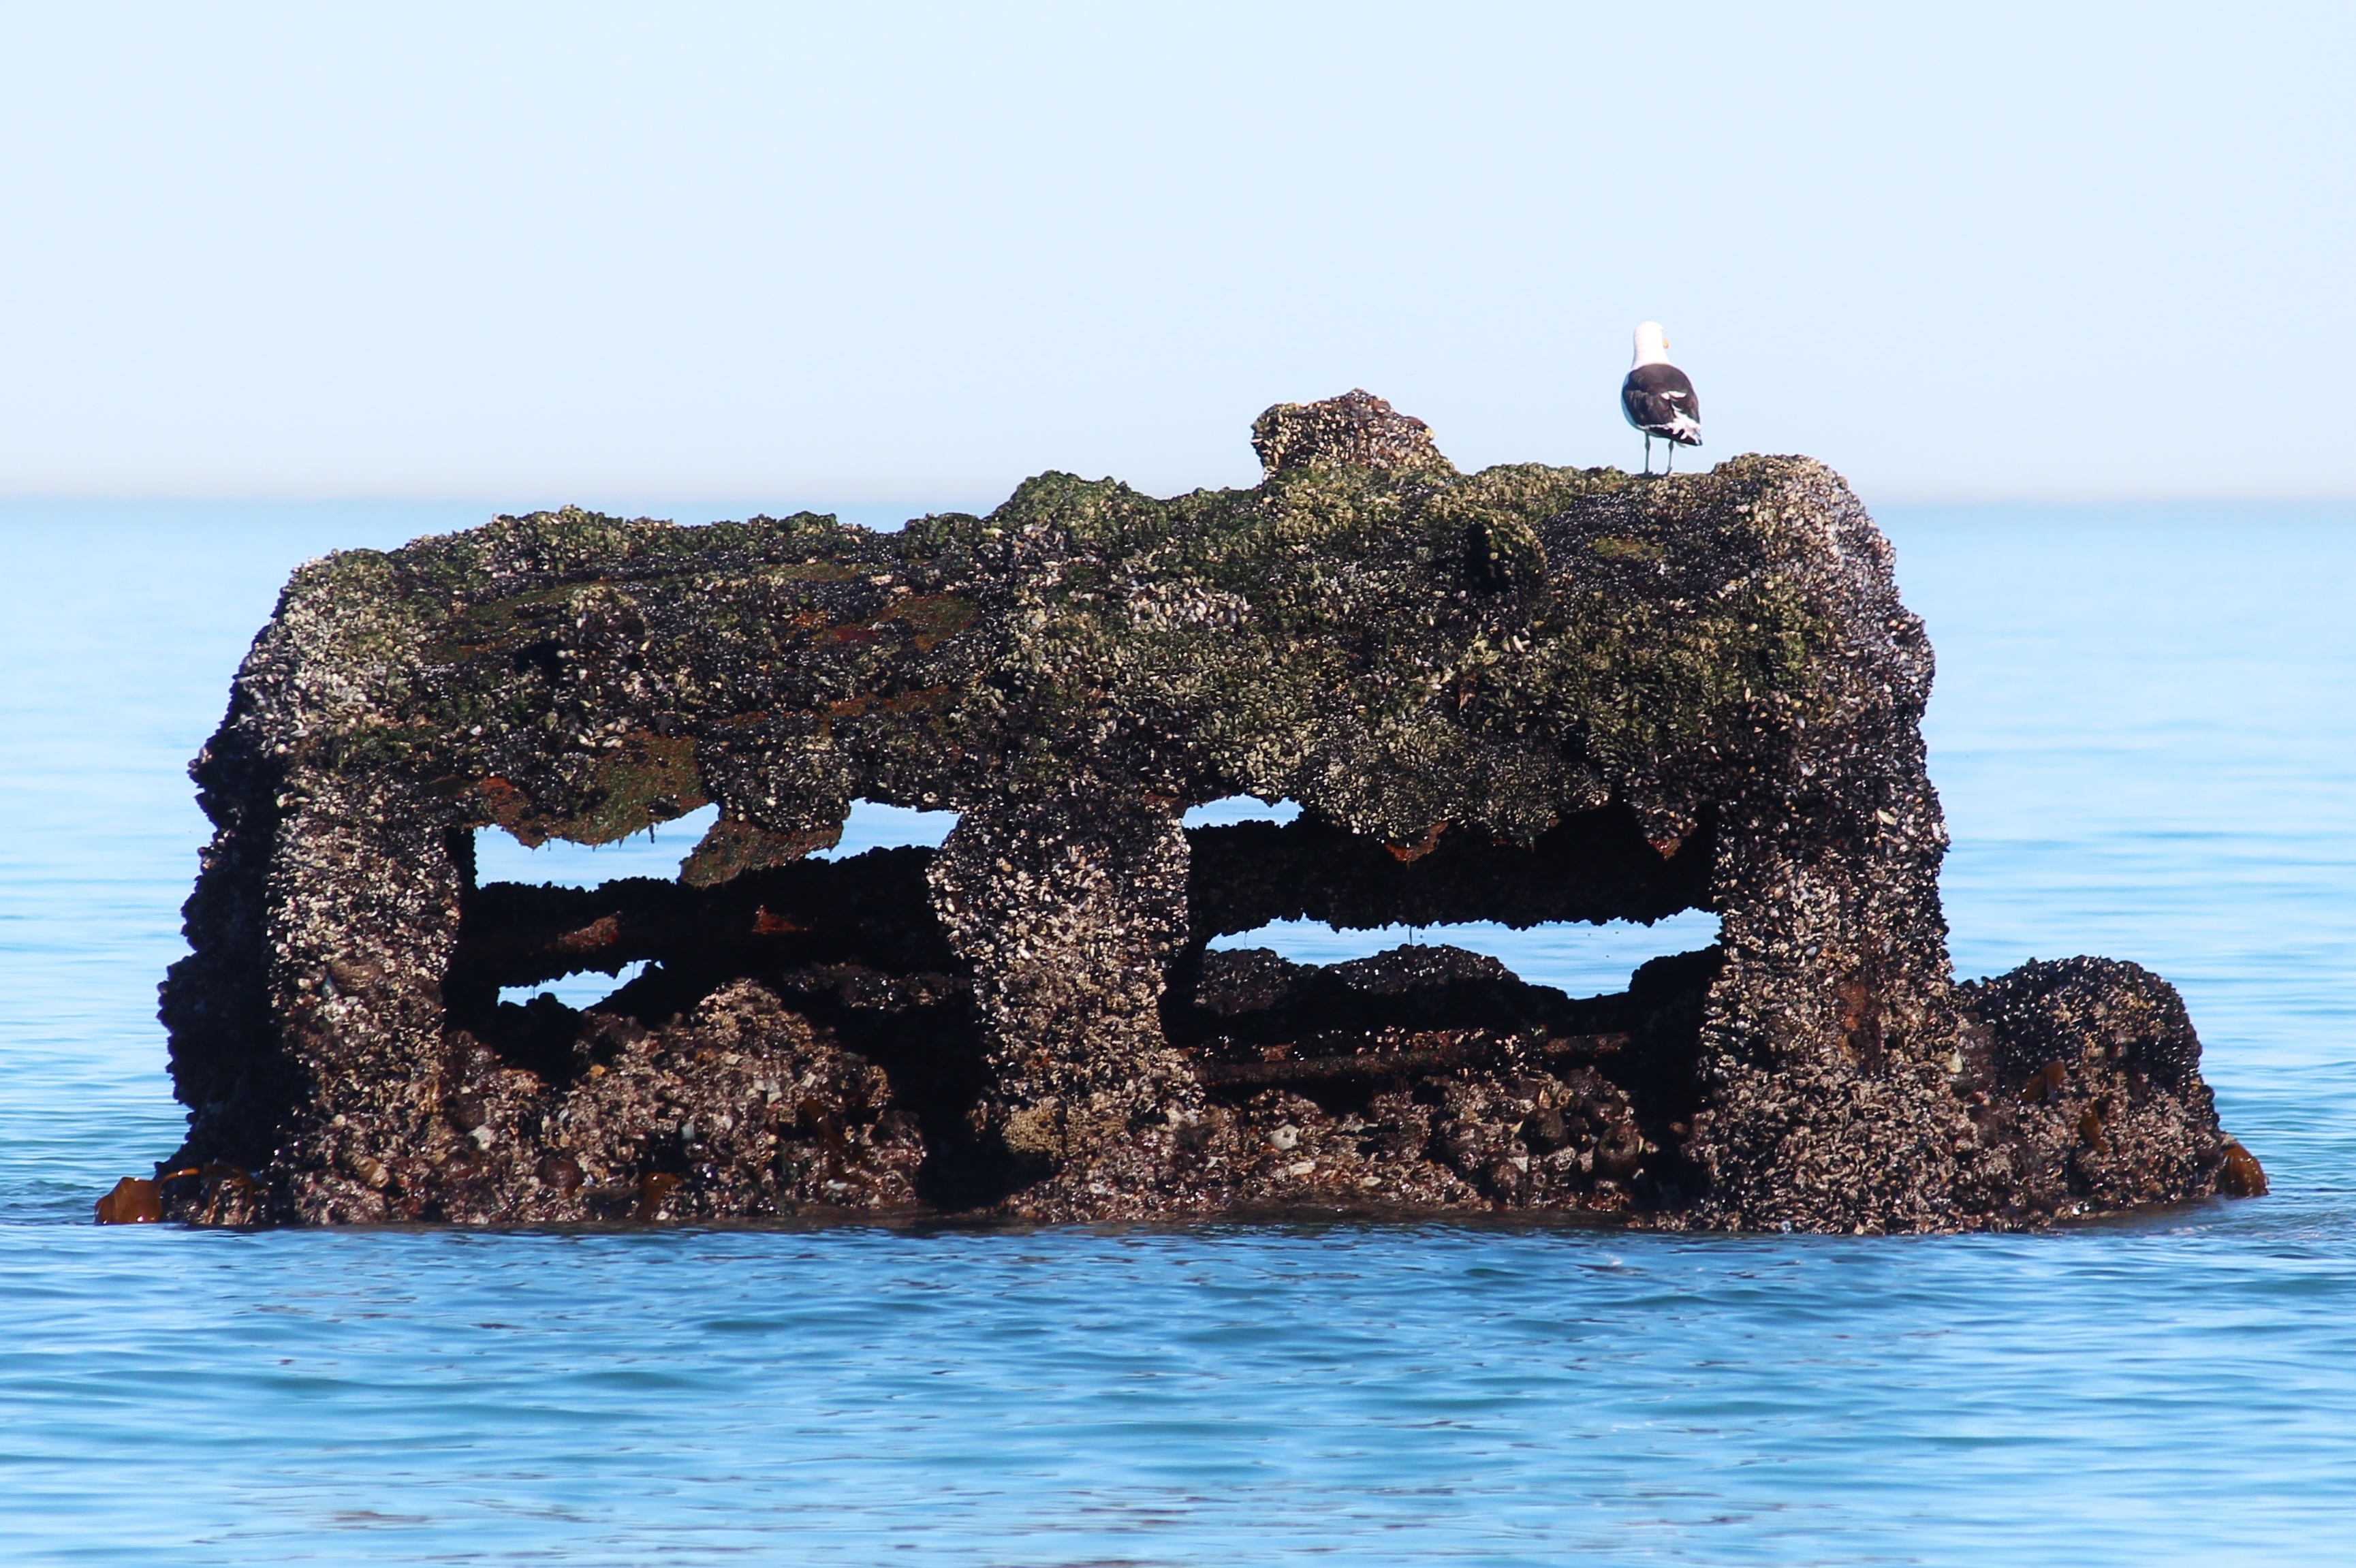
beach, sea, coast, rock, ocean, shore, old, ship, bay, island, terrain, birds, rusty, stranded, wreck, shipwreck, cape, scrap, islet, south africa, misfortune